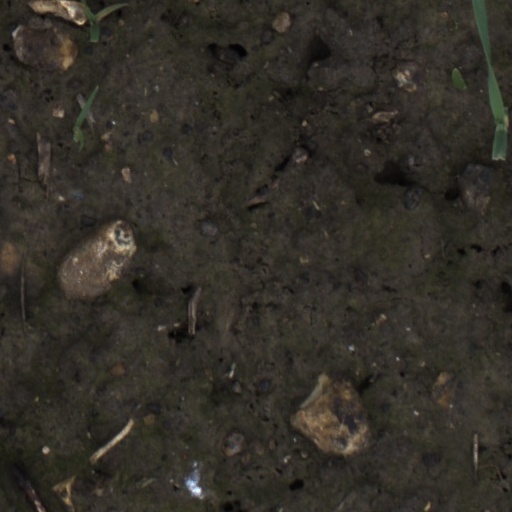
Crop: wheat